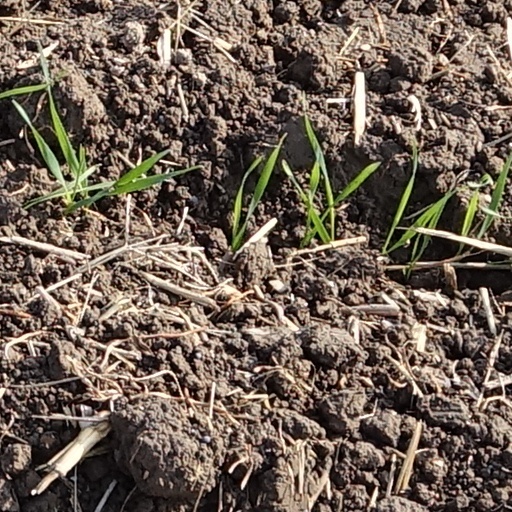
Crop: wheat